2015 Corinthia Hotel attack

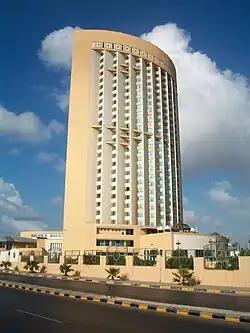
The Corinthia Hotel main tower

In January 2015, the Corinthia Hotel in Tripoli was attacked by men affiliated with the Islamic State (IS). The hotel was popular with foreign officials and government workers; it had previously housed the Libyan prime minister.